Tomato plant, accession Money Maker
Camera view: bottom (45 deg); turntable rotation: 90 degrees
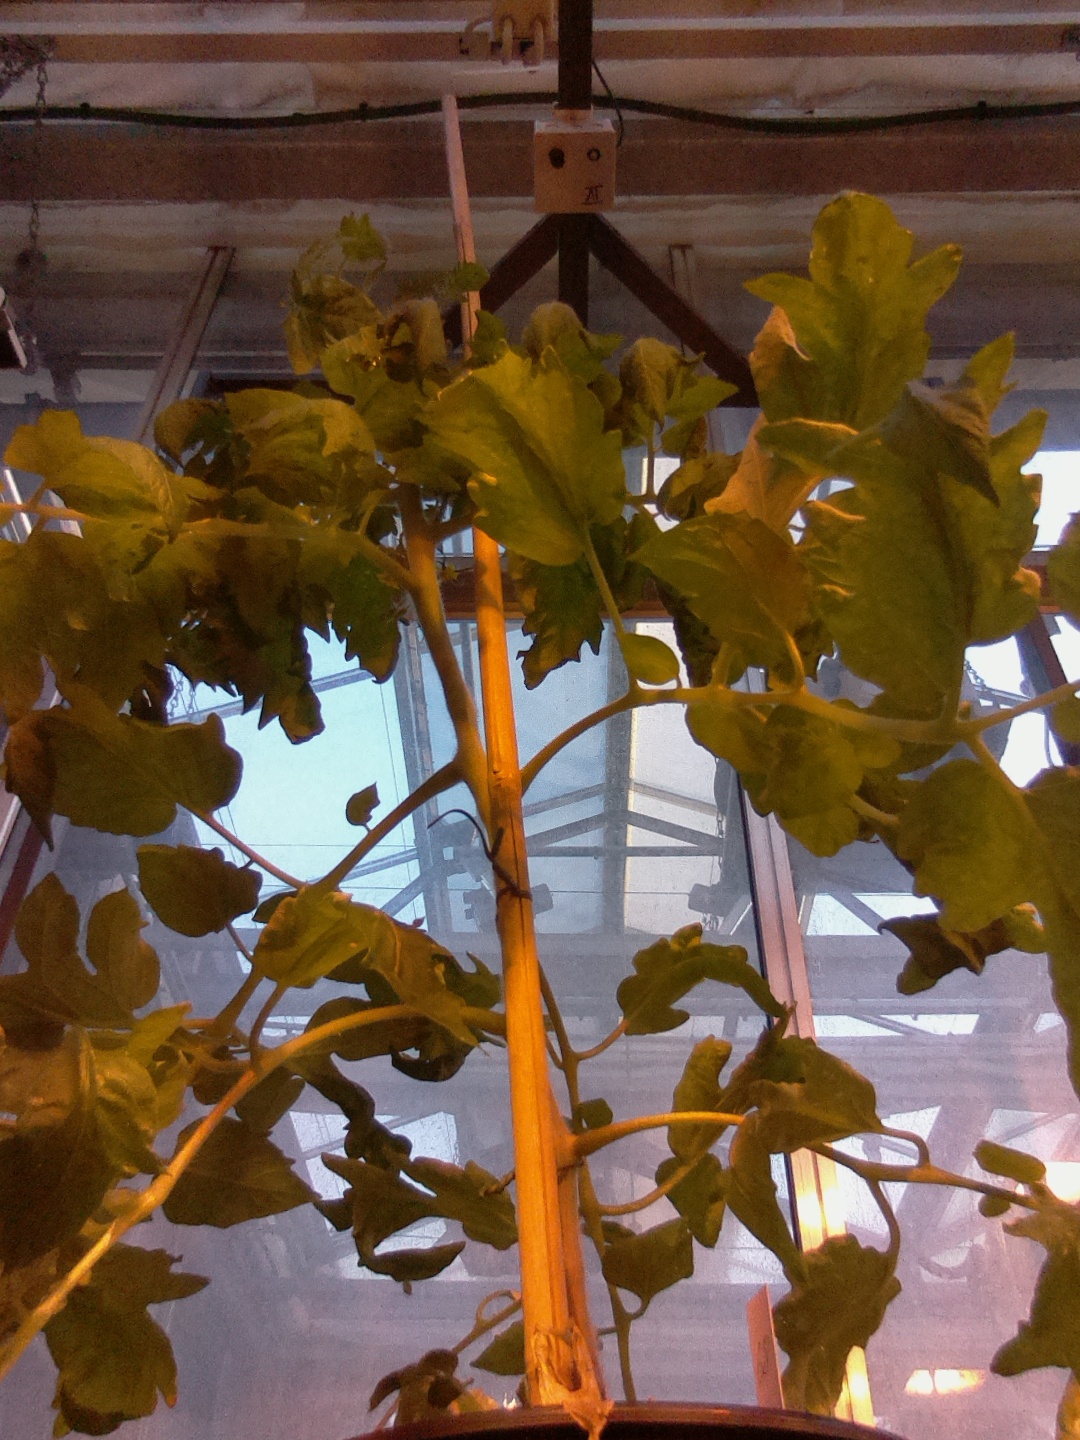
BBCH growth stage 64: 40%-50% of flowers open